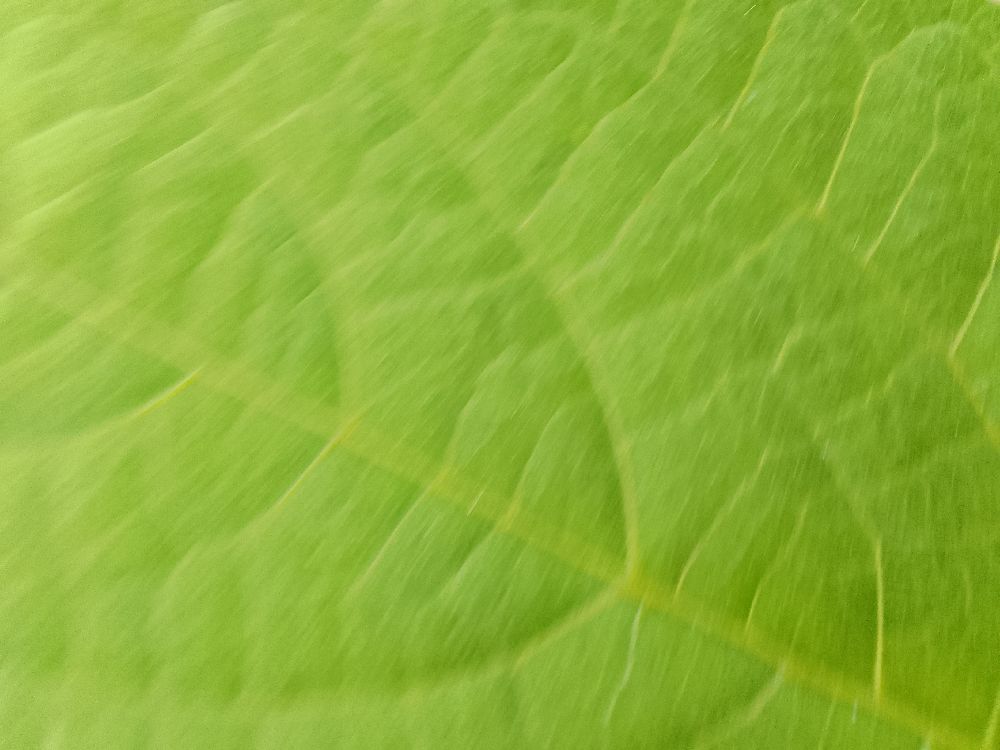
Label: healthy